1964 in the Vietnam War

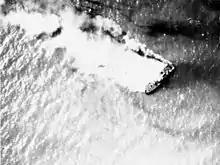
A Vietnam People's Navy gunboat on fire after a U.S. Navy air attack

Elements of the 7th and 9th Divisions massed eight battalions - five infantry, two airborne, and one Civil Guard, a battery of 105mm howitzers and two platoons of 155mm howitzers to encircle an area 15km in diameter centered on the village of My Thien in western Định Tường province. Inside were an estimated 1,000 VC regulars of the 261st, the 502nd, and 514th Battalions, plus two additional companies. The operation began inauspiciously when an RVNAF A-1H fighter-bomber mistakenly attacked the 2nd Battalion, 15th Infantry, causing nine casualties. Themajor fighting started in the afternoon as the 3d Airborne Battalion approached the hamlet of Bang Lang. The unit commander decided not to wait for artillery support and led his men in a bayonet charge across 137 meters of muddy paddy into the teeth of entrenched VC machine guns. The battle raged until dark, with fixed-wing aircraft conducting 14 strikes. VC gunners downed four U.S. helicopters. The VC successfully eluded capture that night and two additional days of searching achieved little. The South Vietnamese lost 29 dead and 85 wounded, VC dead numbered almost 100.